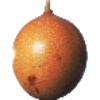
Label: granadilla